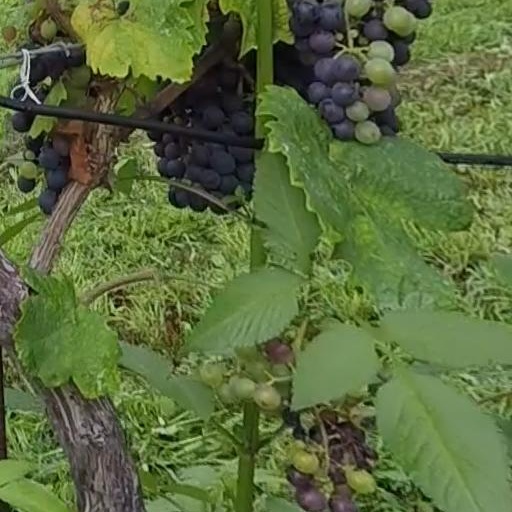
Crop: grape